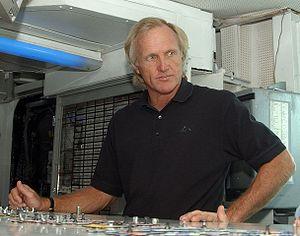
La rédaction sportive de la BBC décerne chaque année depuis 1960 le titre de sportif international de l'année pour honorer le sportif non-britannique auteur de la meilleure performance sportive de l'année écoulée. Le titre remis aux sportifs britanniques est celui de BBC Sports Personality of the Year.